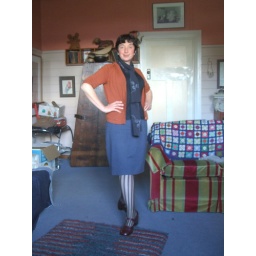
39 today 1940s orange cardi Tip shop. 1940s blue wool skirt-Tip shop. Black silk scarf-handmade by Vic. stockings-Myers. Shoes -handmade Italian.